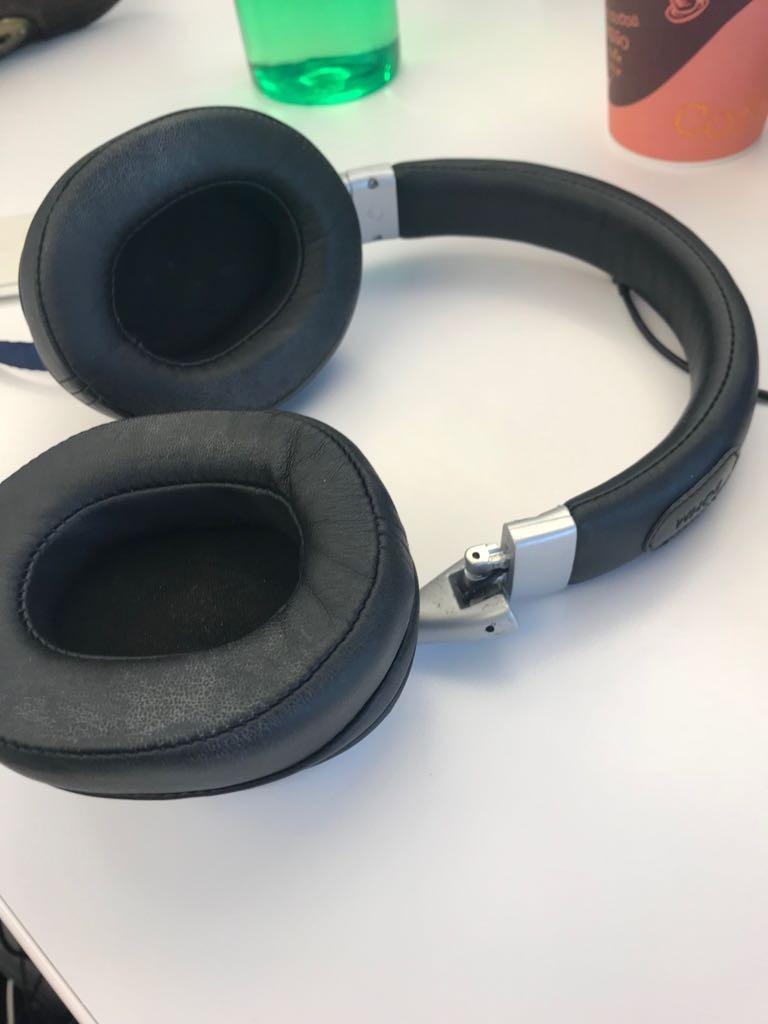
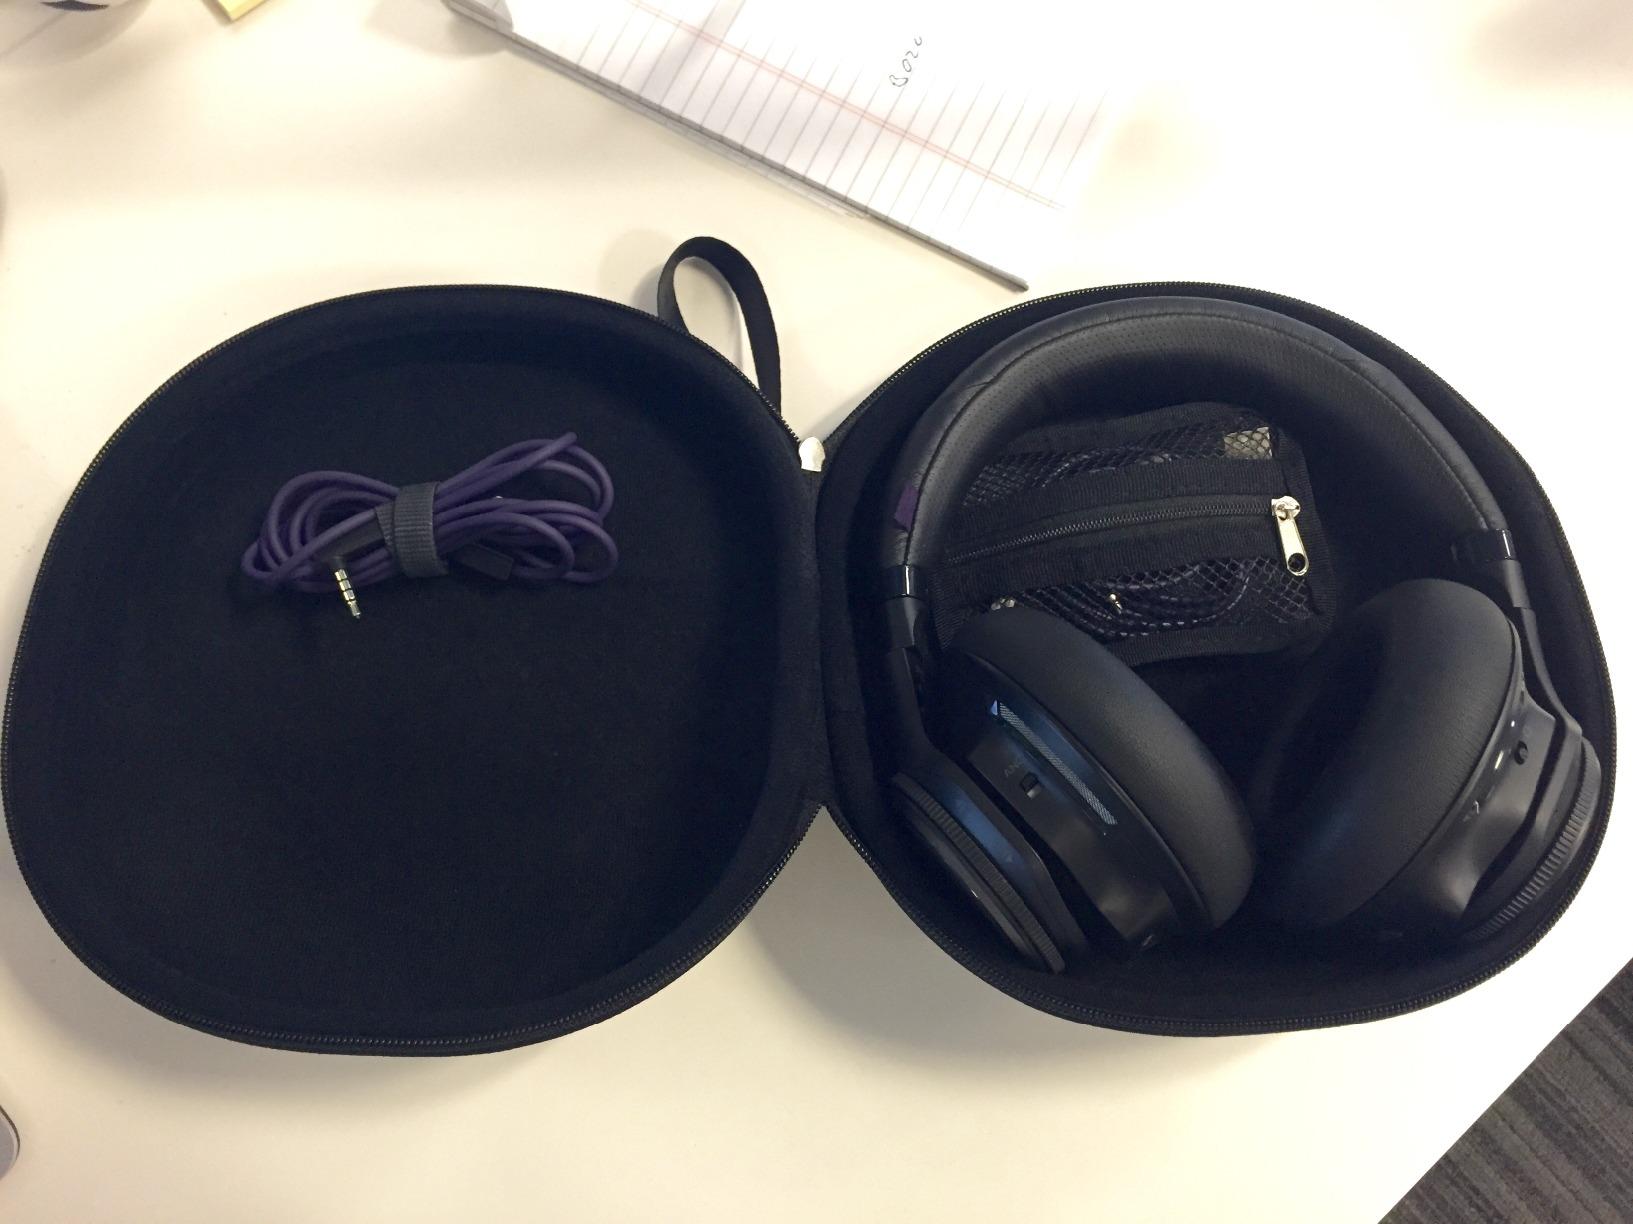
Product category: headphones
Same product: no